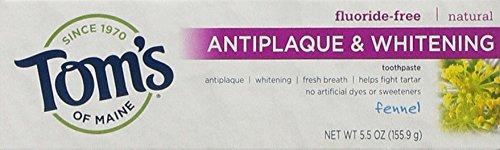
Item Name: Tom's of Maine Natural Antiplaque and Whitening Fluoride-Free Toothpaste, Fennel, 5.5 Ounce
Bullet Point 1: HELPS PREVENT TARTAR BUILDUP: Contains 1 - 5.5 ounce tube of fluoride-free, whitening toothpaste in Fennel flavor. Feel fresh all day with a tingly clean that comes from a natural toothpaste.
Bullet Point 2: NATURALLY DERIVED INGREDIENTS: Our zinc citrate is sourced from zinc, a naturally occurring mineral, and xylitol, a natural ingredient derived from birch trees or corn.
Bullet Point 3: NEVER TESTED ON ANIMALS: Fluoride free toothpaste that fights cavities and whitens by removing surface stains. Toms toothpaste is all natural and does not contain any artificial sweeteners, preservatives, colors, or flavors; or animal ingredients.
Bullet Point 4: CERTIFIED B-CORP: Tom's of Maine meets the highest standards of verified social and environmental performance, public transparency, and legal accountability to balance profit and purpose.
Bullet Point 5: GIVING FOR GOODNESS:We believe in giving back.Tom's of Maine donates 10% of our profits to charities committed to children's health, education and the environment.Employees donate 5% of paid time to causes they are passionate about in their communities. Thank you for supporting Tom's of Maine.
Value: 5.5
Unit: Ounce

Price: 13.51